Ralph Burns

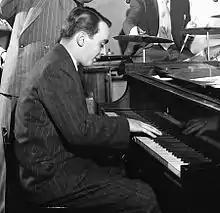
Performing at the Three Deuces, New York, April 1947

Ralph Joseph P. Burns (June 29, 1922 – November 21, 2001) was an American jazz pianist, composer, and arranger.